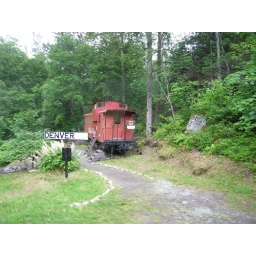
White Pass train (Skagway excursion). For a nominal fee, hikers can stay in this railway car